Capitol Building, Singapore

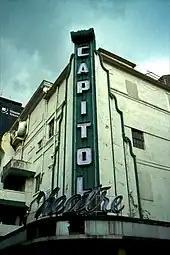
Capitol Theatre, photographed on 8 November 2006

Namazie Mansions was built by the architecture firm Keys & Dowdeswell next to the existing structure of the Capitol Theatre, which was built earlier in 1929, and was completed in 1930. It was named after the owner, Mirza Mohamed Ali Namazie.